François Puget

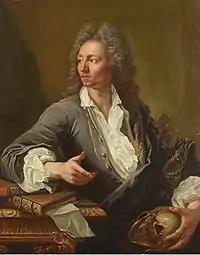
Gentleman Meditating Upon a Skull

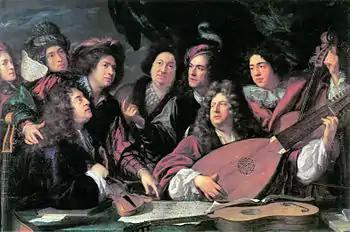
A Meeting of Musicians

François Puget (17 December 1651, Toulon - 6 October 1707, Marseille) was a French painter in the Baroque style; known primarily for his portraits.